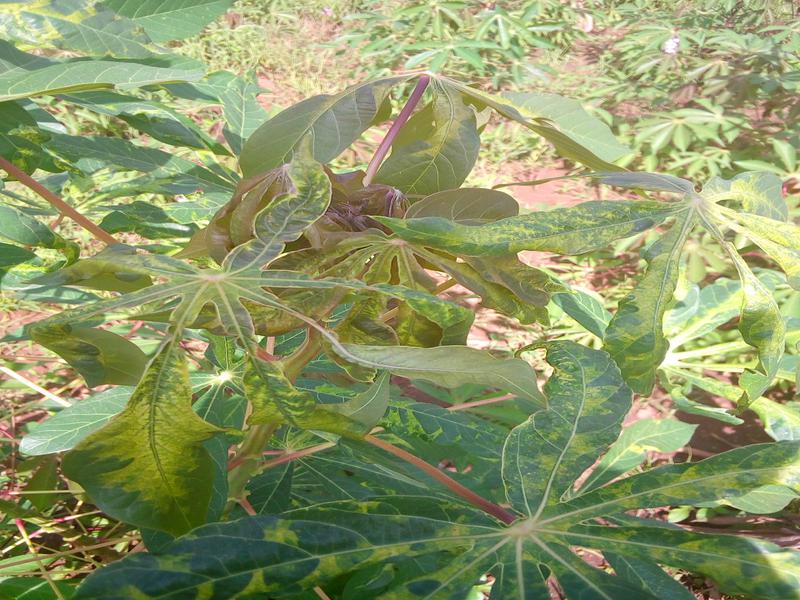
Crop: cassava
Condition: mosaic_disease